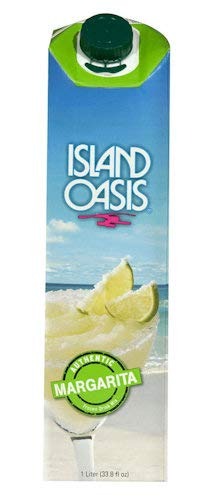
Item Name: Island Oasis, Margarita, Shelf Stable, 1.0 Liter
Bullet Point: This shelf-stable mix contains the premium taste you expect from Island Oasis with the versatility and convenience of a product you can store at room temp until opening.
Product Description: the manufacturer has had product packaging changes Liven up cocktails with this tangy, citrusy Margarita Mix from Island Oasis. Tart lime and a hint of orange make a perfect pair in this delicious mixer that you can use as a base to create traditional or flavored margaritas. Made with a blend of lime and lemon juices for authentic citrus taste, this margarita mix is sweetened with real sugar for a perfect sweet-tart balance. This shelf-stable mix contains the premium taste you expect from Island Oasis with the versatility and convenience of a product you can store at room temp until opening. Keep this shelf-stable Margarita Mix on hand to create tantalizing cocktails or mocktails anytime! Just add tequila and pour over ice to serve on the rocks. Or blend for a classic frozen margarita. This gluten-free Island Oasis Margarita Mix contains no artificial flavors, high fructose corn syrup, or trans fats. Kosher certified.
Value: 32.0
Unit: Ounce

Price: 13.3